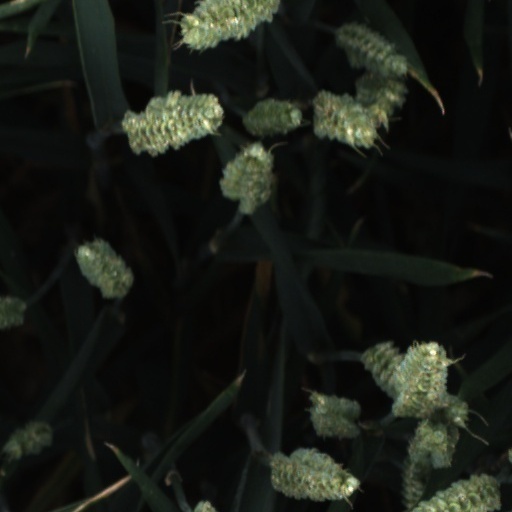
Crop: wheat